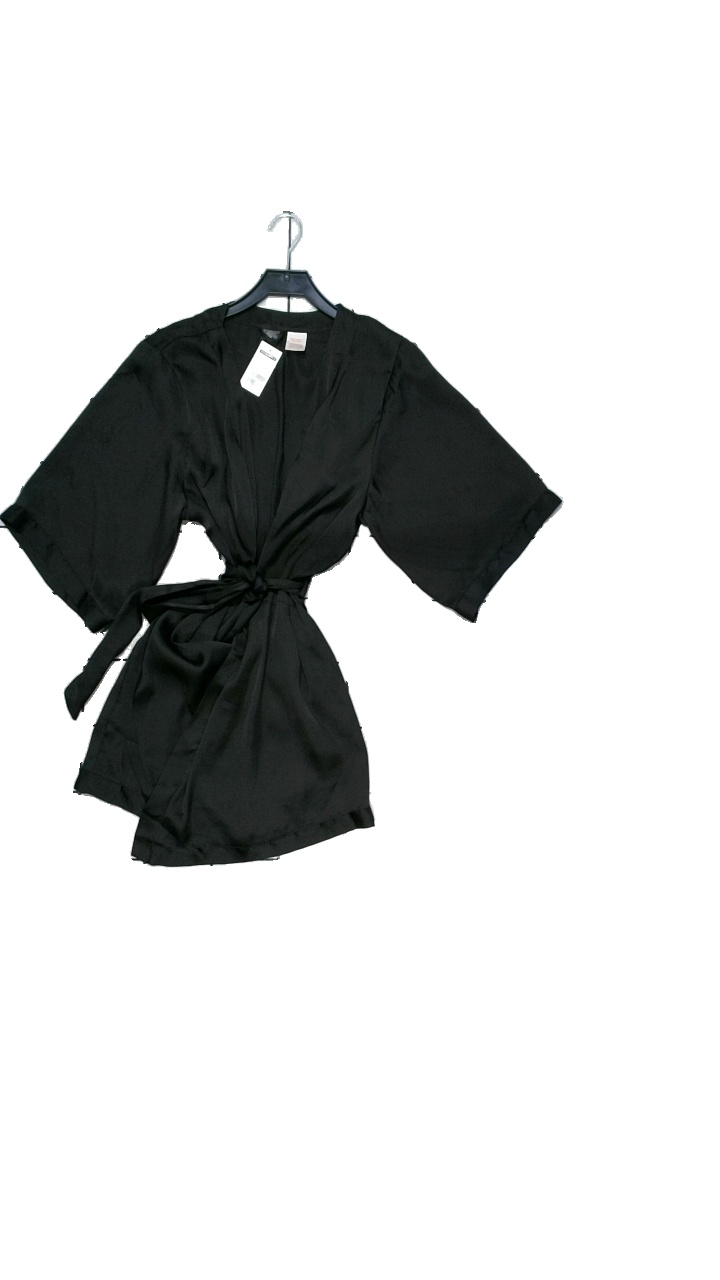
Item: Night Gown (Ladies)
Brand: H&m
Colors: Black
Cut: Loose
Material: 100% polyester
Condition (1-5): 4
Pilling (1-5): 5
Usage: Reuse
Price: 100-150